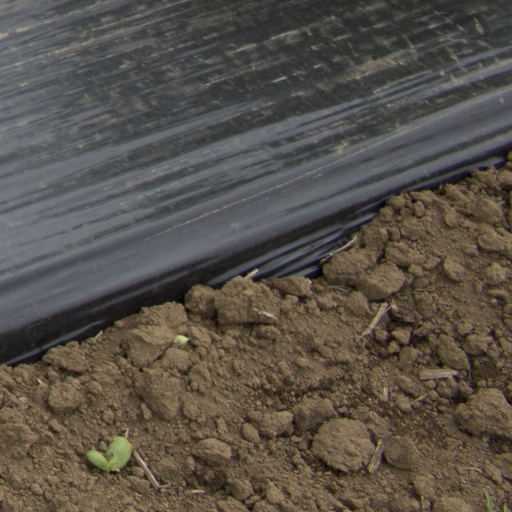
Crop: Jerusalem artichoke